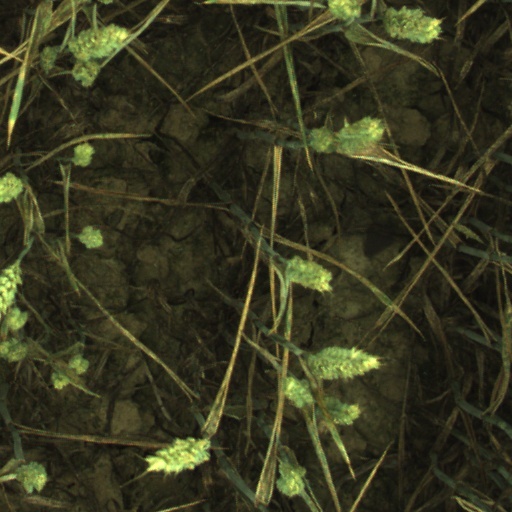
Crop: wheat